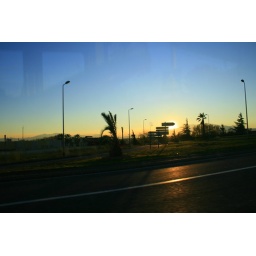
despite the lack of clouds there was a sign in the sky